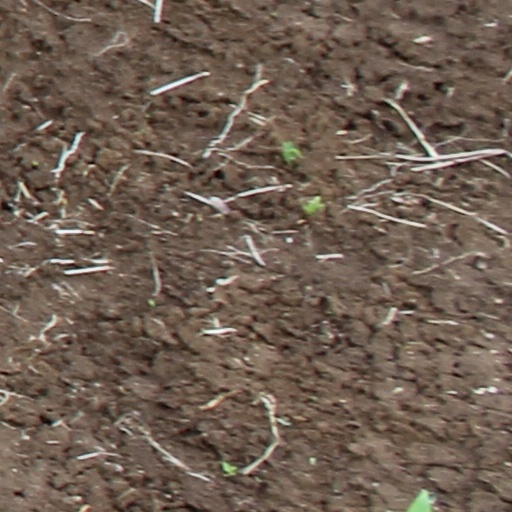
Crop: wheat